De Havilland Canada

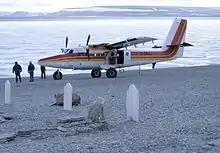
Twin Otter with tundra tires, on Beechey Island, Nunavut, Canada

One of Canada's most successful commercial aircraft designs with more than 990 built, the Twin Otter remains popular for its rugged construction and STOL capabilities. Development dates back to January 1964, when DHC commenced work on a twin turboprop variant of the DHC-3 Otter as a STOL commuter airliner and utility transport. The wings were lengthened, the rear fuselage, tail, and nose were redesigned, and seating capacity was increased to 18. Design features included double-slotted trailing-edge flaps and flaperons (ailerons that act in unison with the flaps) to boost STOL performance. The type's first flight on 20 May 1965. After receiving certification in mid-1966, the first Twin Otter variant, the Series 100, entered service with the Ontario Department of Lands and Forests. The Series 200, introduced in April 1968, had an extended nose and reconfigured rear cabin storage compartment, greatly increasing cargo space. The Series 300, introduced in 1969, had more powerful engines, allowing a 450-kg (1,000-lb) increase in takeoff weight and a 20-seat interior. All models can be fitted with skis or floats. DHC production ceased in late 1988, but in 2010, Viking Air restarted Twin Otter production with the introduction of the Series 400. Production was suspended during the COVID-19 pandemic; in July 2022, the company announced that it was reviewing the programme and supply chain, with a decision on when to resume production expected "in the near future".